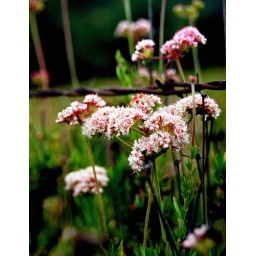
Wild flower in field